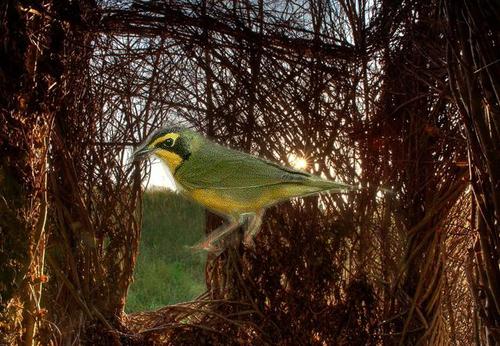
Bird species: Kentucky_Warbler
Bird type: landbird
Background: land